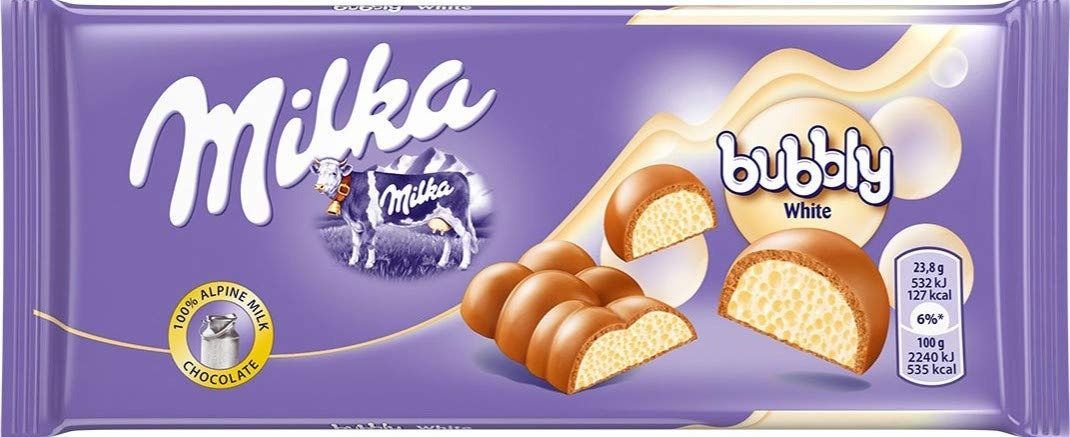
Item Name: Milka Bubbly Milk & White Chocolate Bar 95g (Pack of 10)
Bullet Point 1: 10 Delicious Milka Bubbly White Aerated Chocolate Bars.
Bullet Point 2: Made with 100% Alpine Milk Chocolate.
Bullet Point 3: Imported from Europe.
Bullet Point 4: Store in a cool and dry place.
Bullet Point 5: Note: European Expiration Date DD/MM/YYYY.
Product Description: Delicious Milka Bubbly White Aerated Chocolate Bar, made with 100% alpine milk chocolate, imported from Europe. Store in a cool and dry place.
Value: 35.27
Unit: Ounce

Price: 33.99